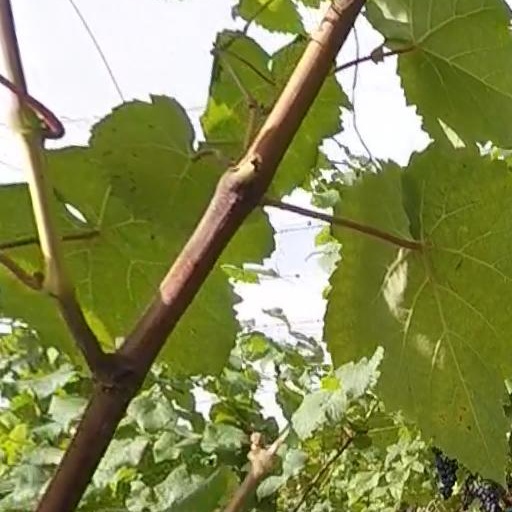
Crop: grape